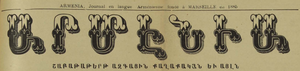
Armenia (journal, 1919)
Meguerditch Portoukalian, né le 21 octobre 1848 à Constantinople et mort en 1921 à Marseille, est un enseignant et journaliste arménien connu pour avoir fondé le parti Arménagan à Van en 1885.
Armenia est un journal hebdomadaire en langue arménienne fondé par Meguerditch Portoukalian et publié entre 1885 et 1923.
La presse arménienne de France, ou presse en langue arménienne de France, regroupe les publications périodiques comme les journaux et revues littéraires publiées par les membres de la diaspora arménienne en France.